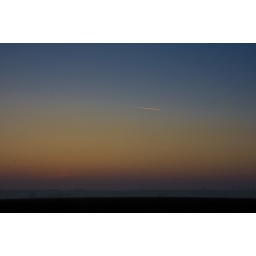
The pink line in the sky is a jet stream